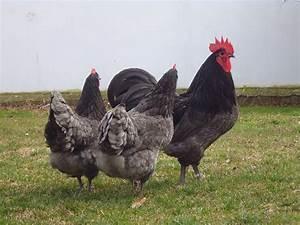
chicken